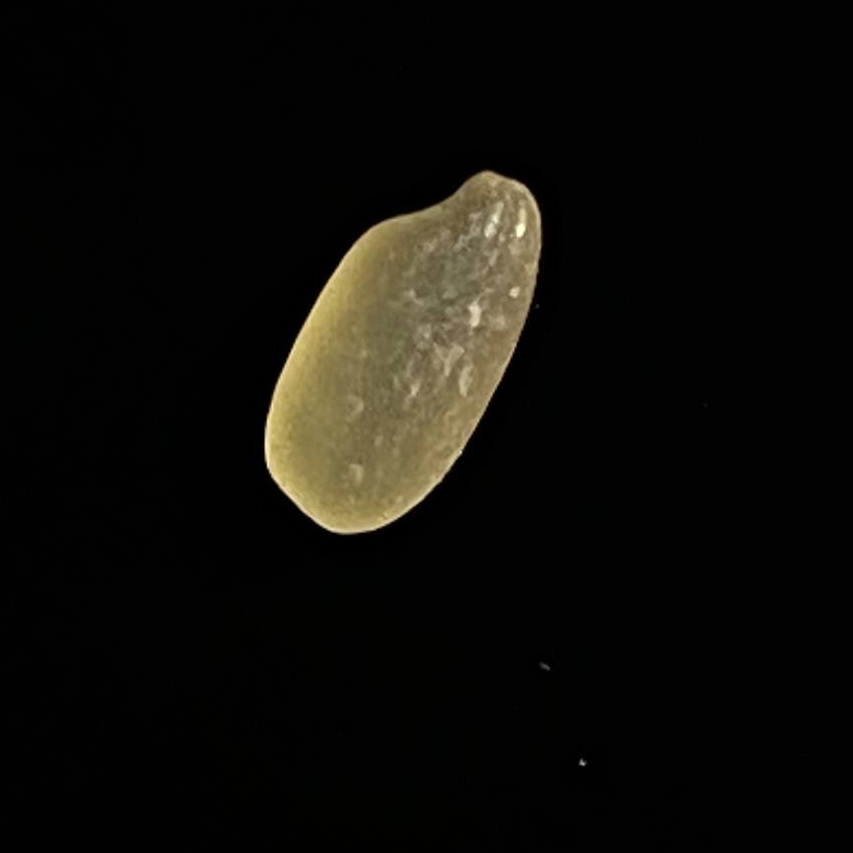
Rice variety: Gutisharna